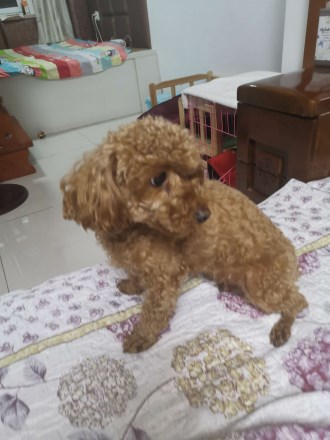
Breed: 7449-n000128-teddy